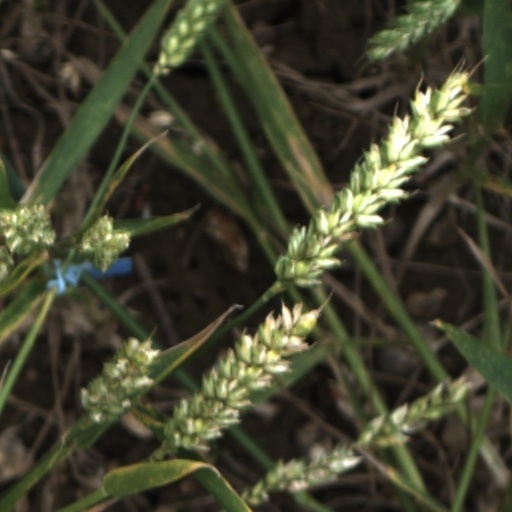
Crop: wheat